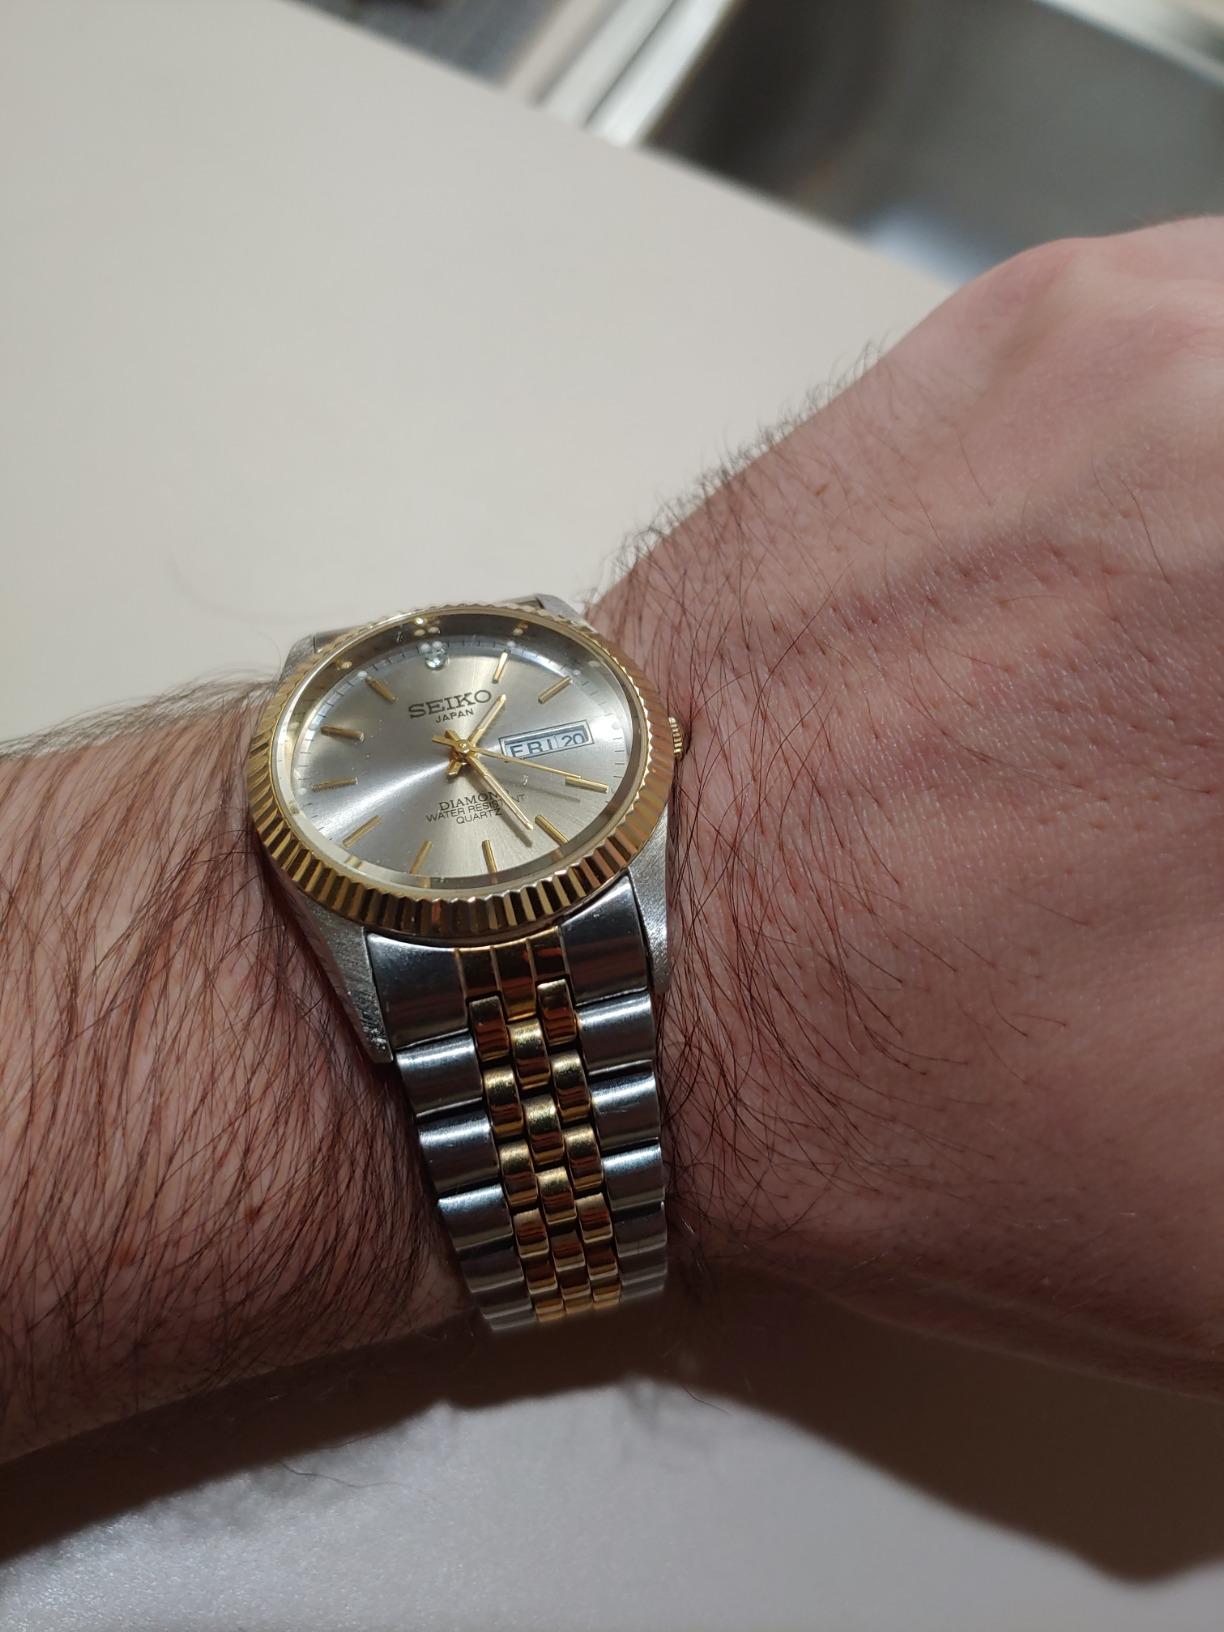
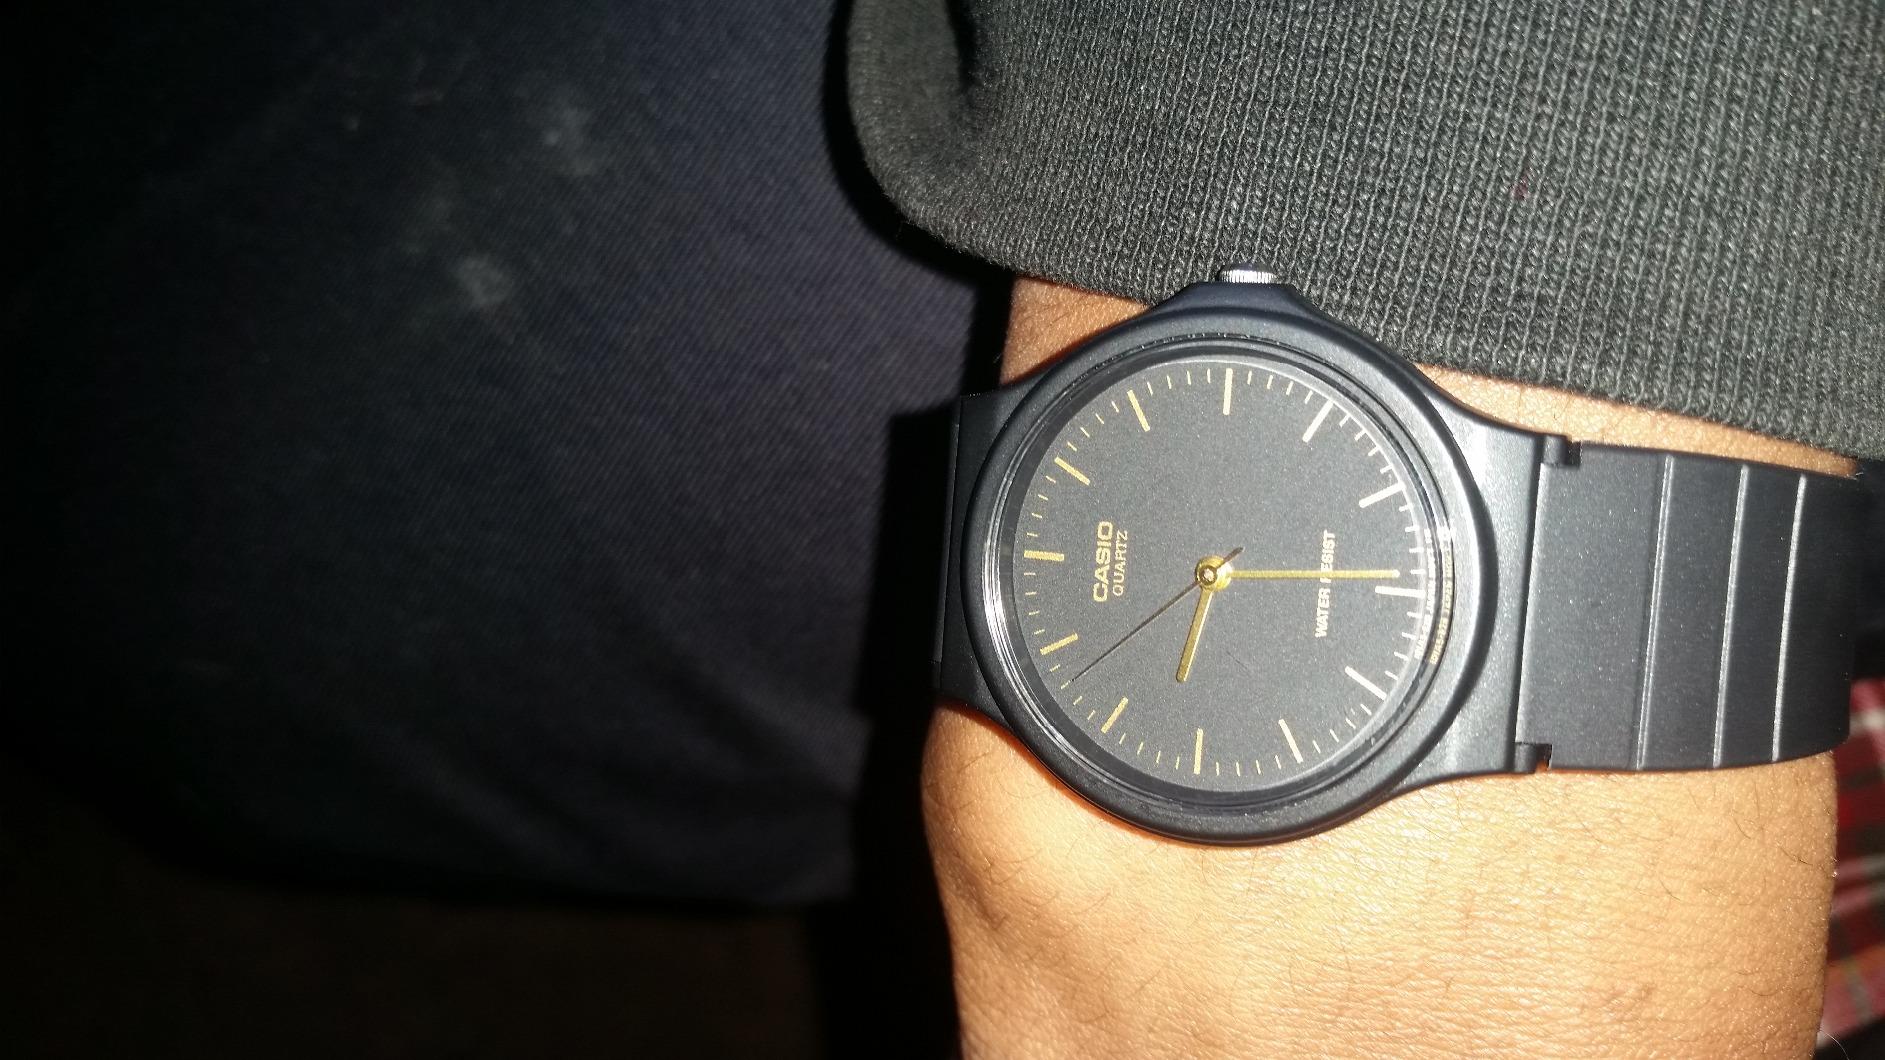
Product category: accessories_watch
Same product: no